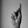
ASL letter: K